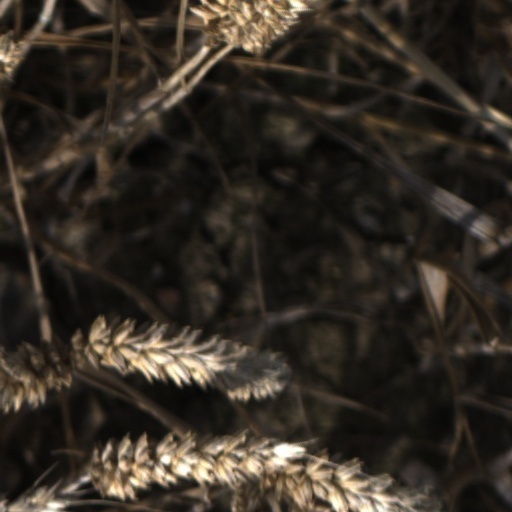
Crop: wheat